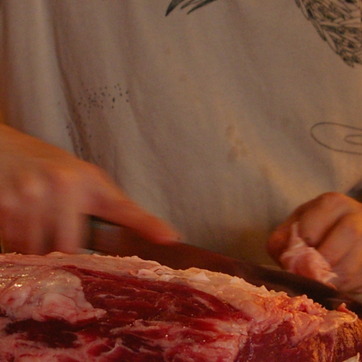
Material: fabric